Foreign policy of the Jimmy Carter administration

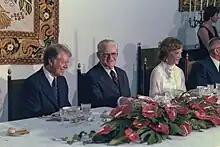
Carter with Brazilian President Ernesto Geisel during a formal dinner in the Palácio da Alvorada, Brasília, March 29, 1978

Mohammad Reza Pahlavi, the Shah of Iran, had been a reliable U.S. ally since the 1953 Iranian coup d'état. During the years after the coup, the U.S. lavished aid on Iran, while Iran served as a dependable source of oil exports. Carter, Vance, and Brzezinski all viewed Iran as a key Cold War ally, not only for the oil it produced but also because of its influence in OPEC and its strategic position between the Soviet Union and the Persian Gulf. Despite human rights violations, Carter visited Iran in late 1977 and authorized the sale of U.S. fighter aircraft. That same year, rioting broke out in several cities, and it soon spread across the country. Poor economic conditions, the unpopularity of Pahlavi's "White Revolution", and an Islamic revival all led to increasing anger among Iranians, many of whom also despised the United States for its support of Pahlavi and its role in the 1953 coup. He praised Iran under the Shah as an "island of stability" which was possible because of "the love the people give to [the Shah]". He said the Shah showed "great leadership" and spoke of "personal friendship" between them.